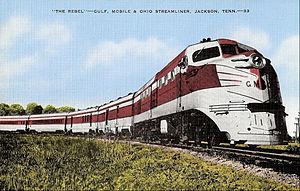
Le Gulf, Mobile and Ohio Railroad était un chemin de fer américain de classe I qui opérait dans le centre des États-Unis. À la suite de plusieurs fusions, il finit par relier Chicago, à Mobile, et La Nouvelle-Orléans, Louisiane, avec des embranchements permettant de desservir Kansas City, Memphis, Tennessee, Birmingham et Montgomery, Alabama.